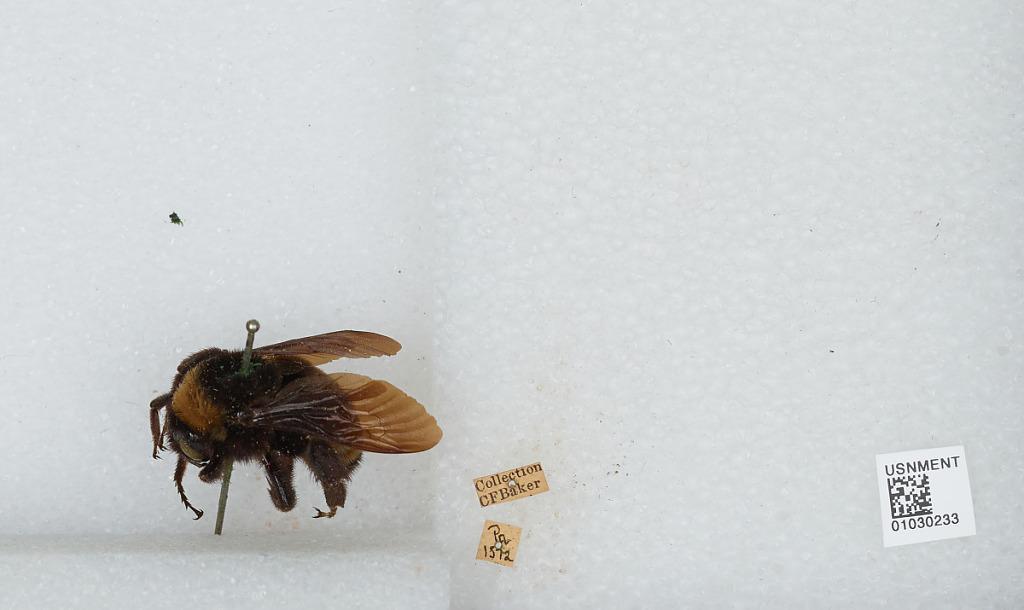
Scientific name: Bombus (Fervidobombus) pensylvanicus pensylvanicus (De Geer)
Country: United States
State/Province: Pennsylvania